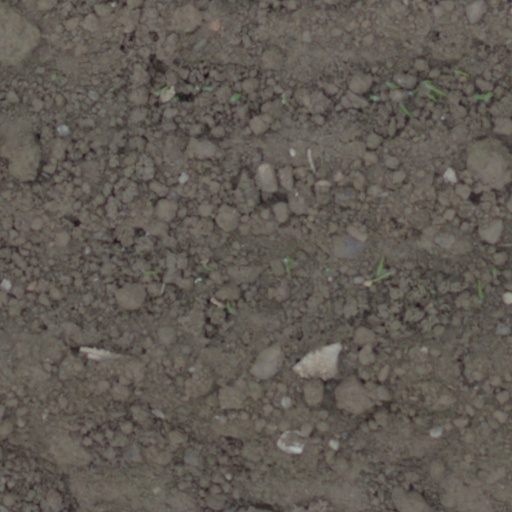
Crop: wheat